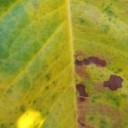
Label: Cerscospora